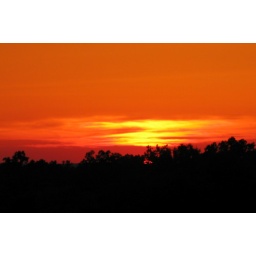
A trail left behind in the orange sky